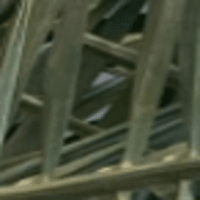
Label: Healthy sample